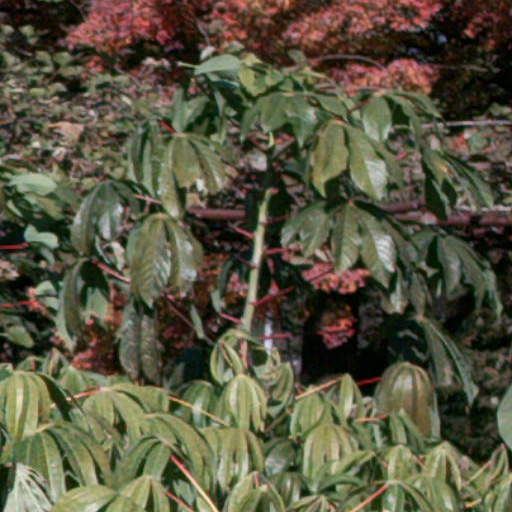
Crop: cassava